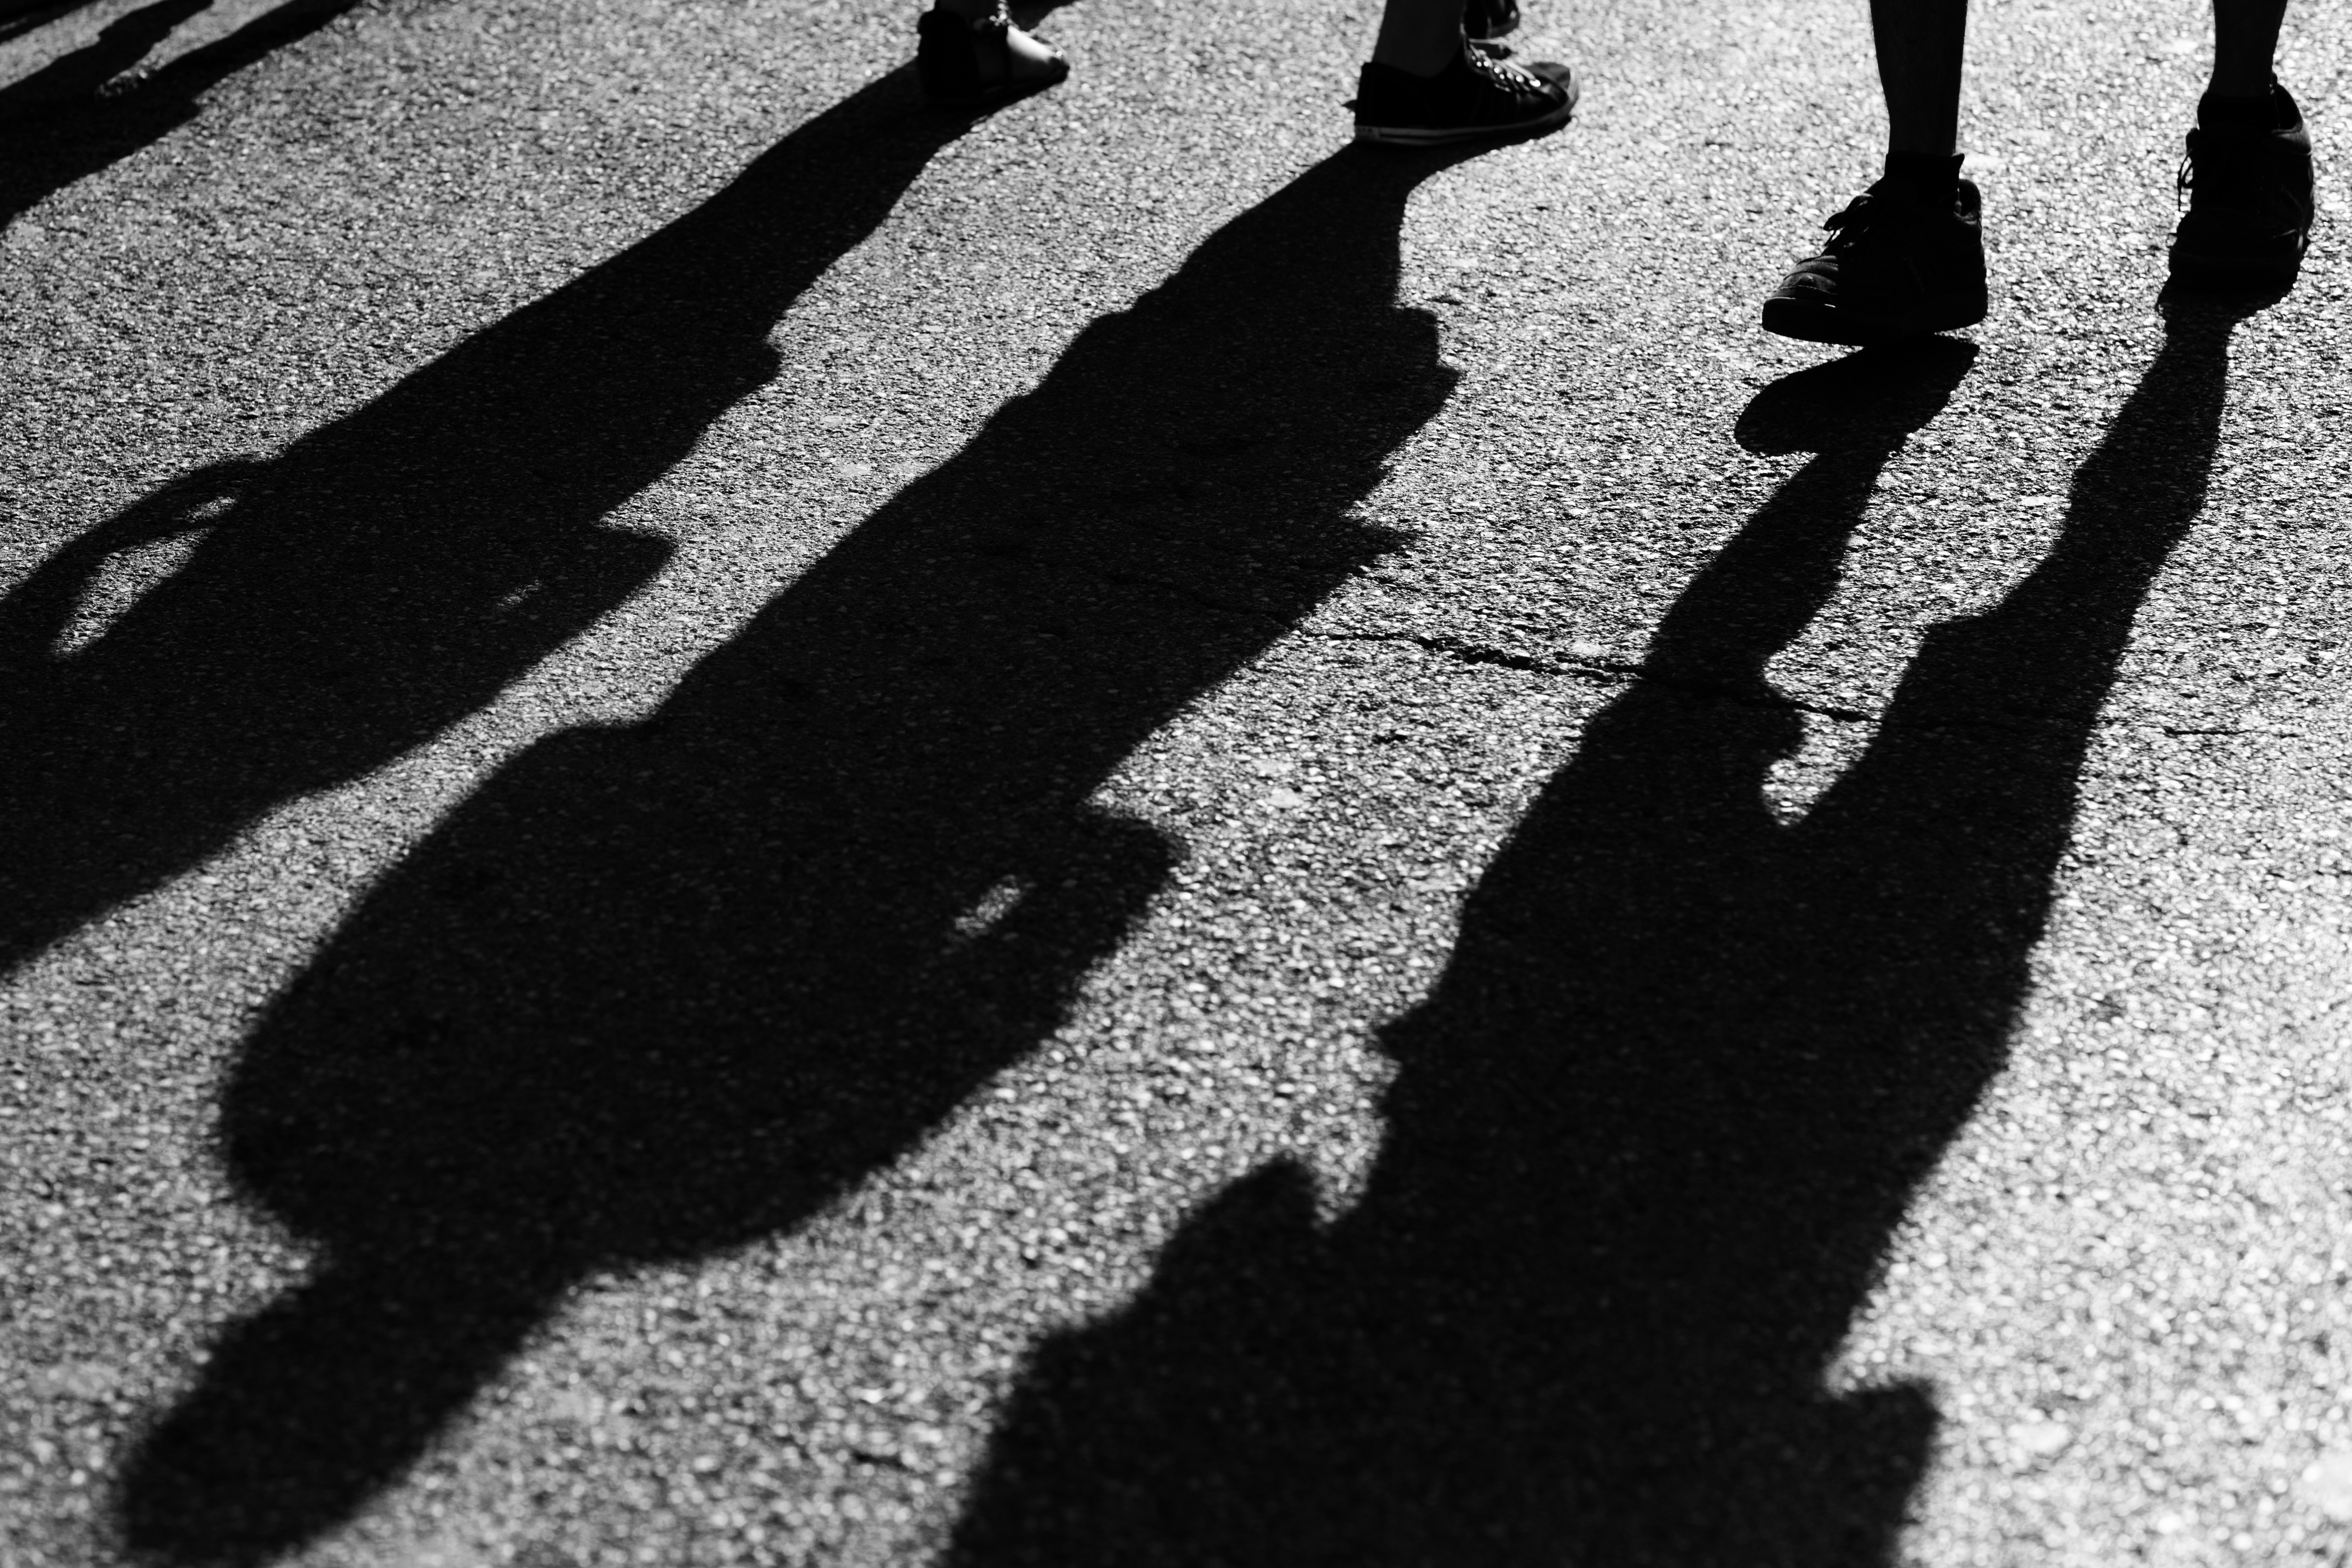
silhouette, black and white, road, white, asphalt, line, color, shadow, black, monochrome, background, shape, go, flooring, road surface, observed, monochrome photography